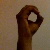
The image shows a hand gesture representing the letter 'O' in Indian Sign Language.